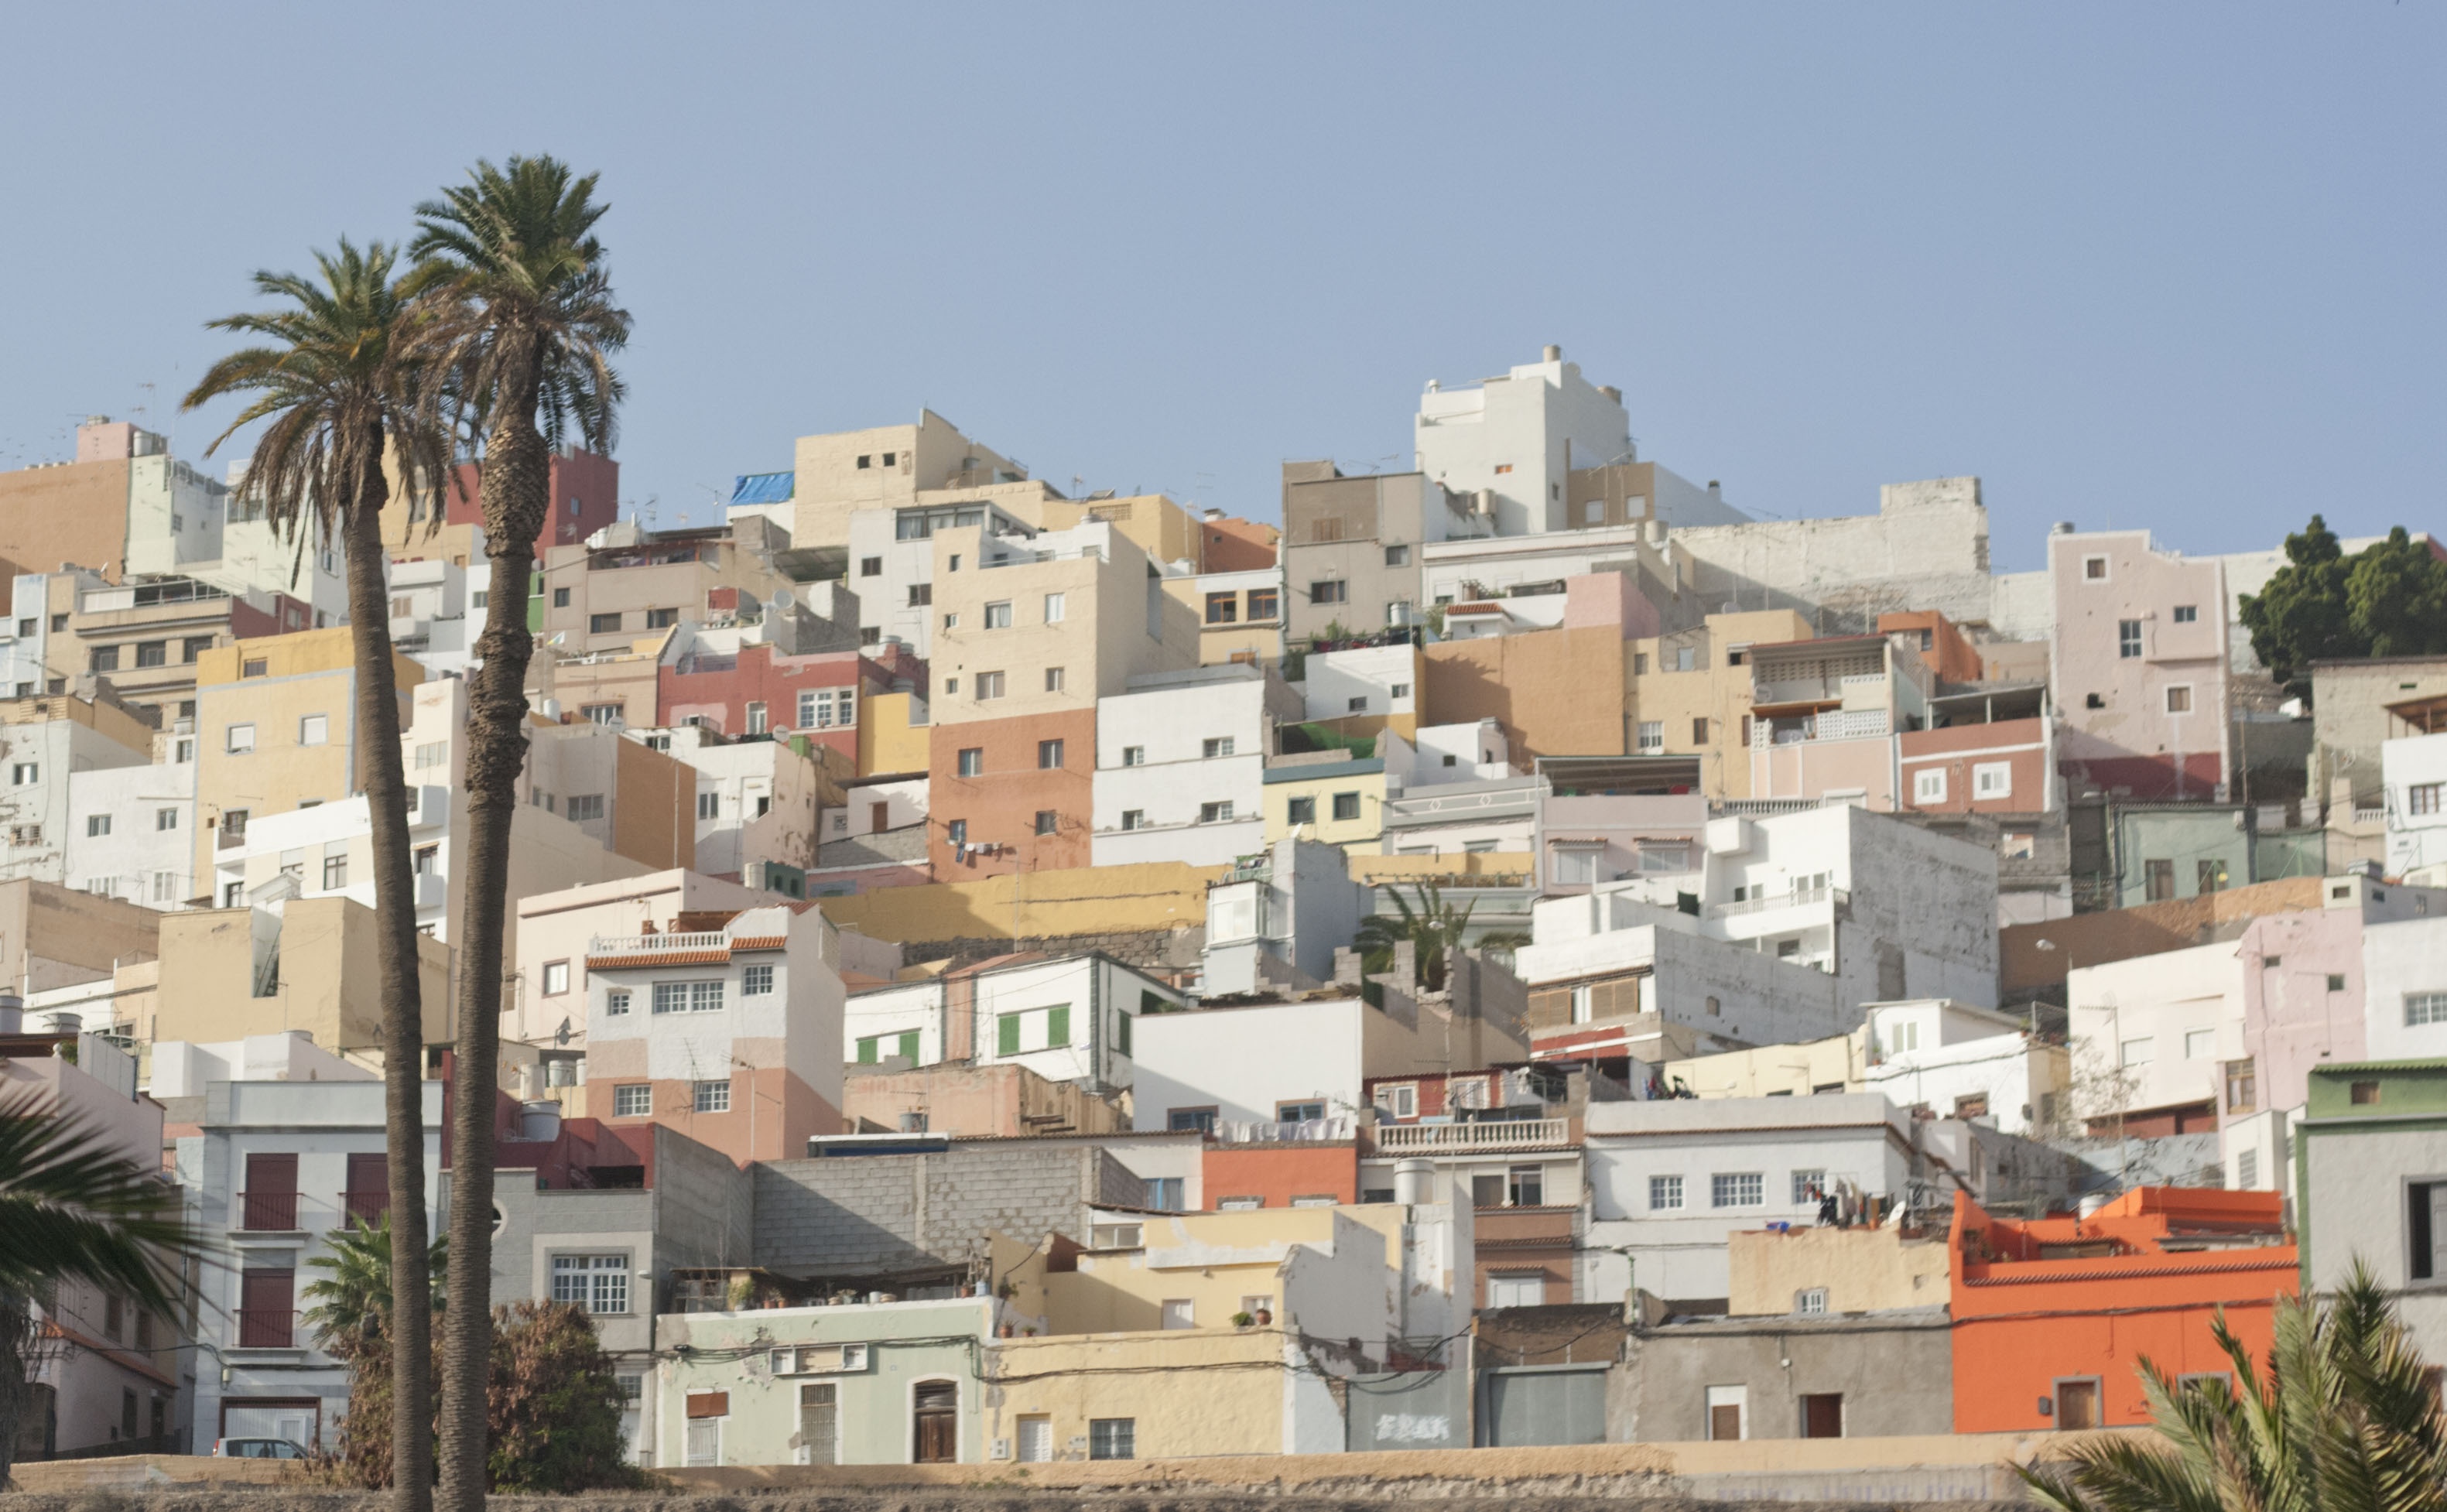
landscape, coast, people, skyline, town, city, cityscape, panorama, village, suburb, property, spain, buildings, neighbourhood, canary islands, residential area, human settlement